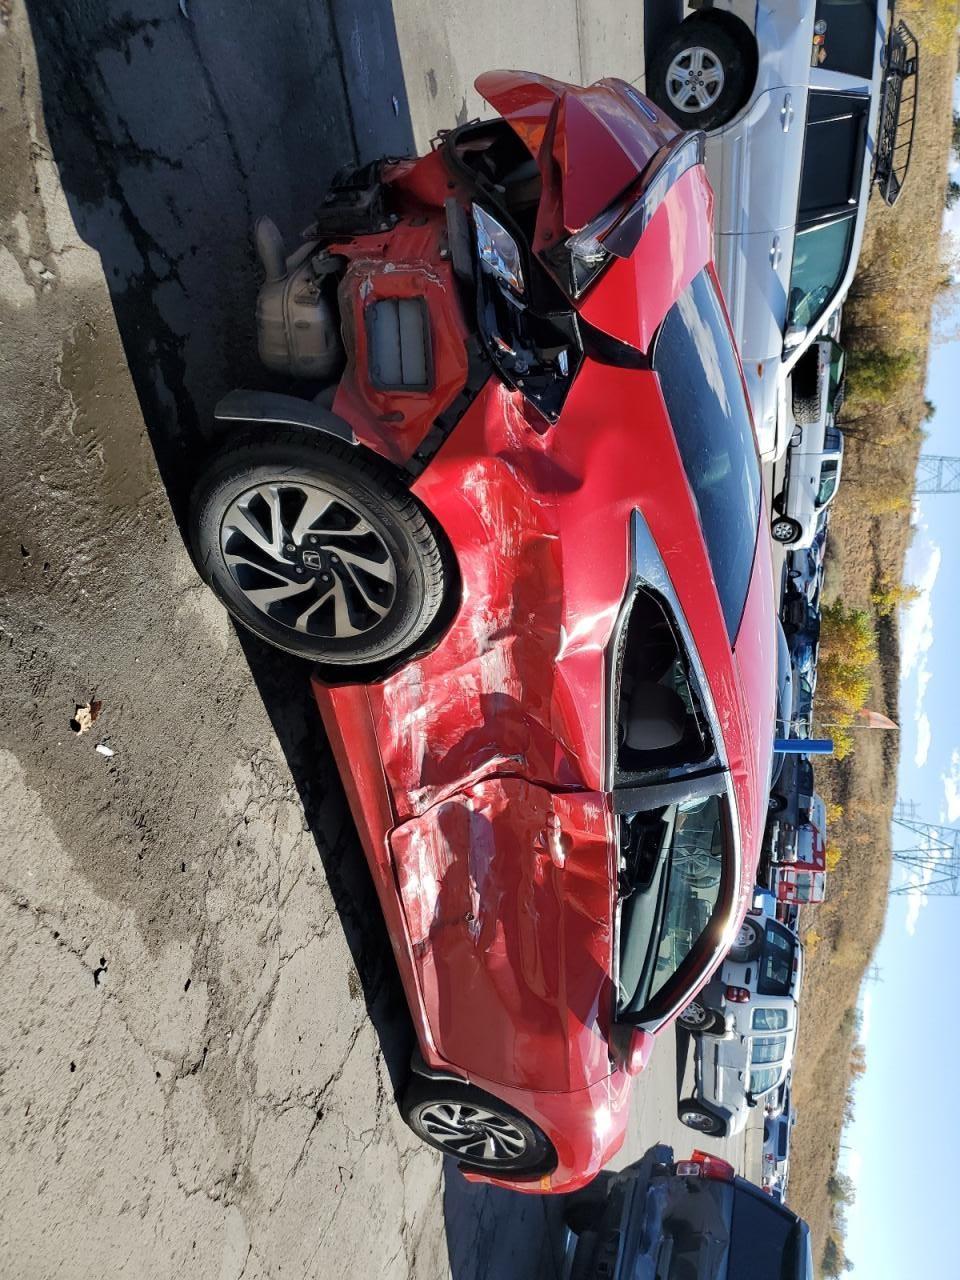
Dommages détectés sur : porte avant droite, porte arrière droite, aile arrière droite, malle, feu arrière droit, pare-choc arrière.
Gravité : majeur